Becherovka

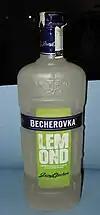
Becherovka Lemond

The Czech producer says that only two people know the secret of the entire production process and are allowed to enter the "Drogikamr" room – where, once a week, they mix the herbs and spices used in the drink. Some of the herbs are imported from abroad, and some grow around Karlovy Vary.